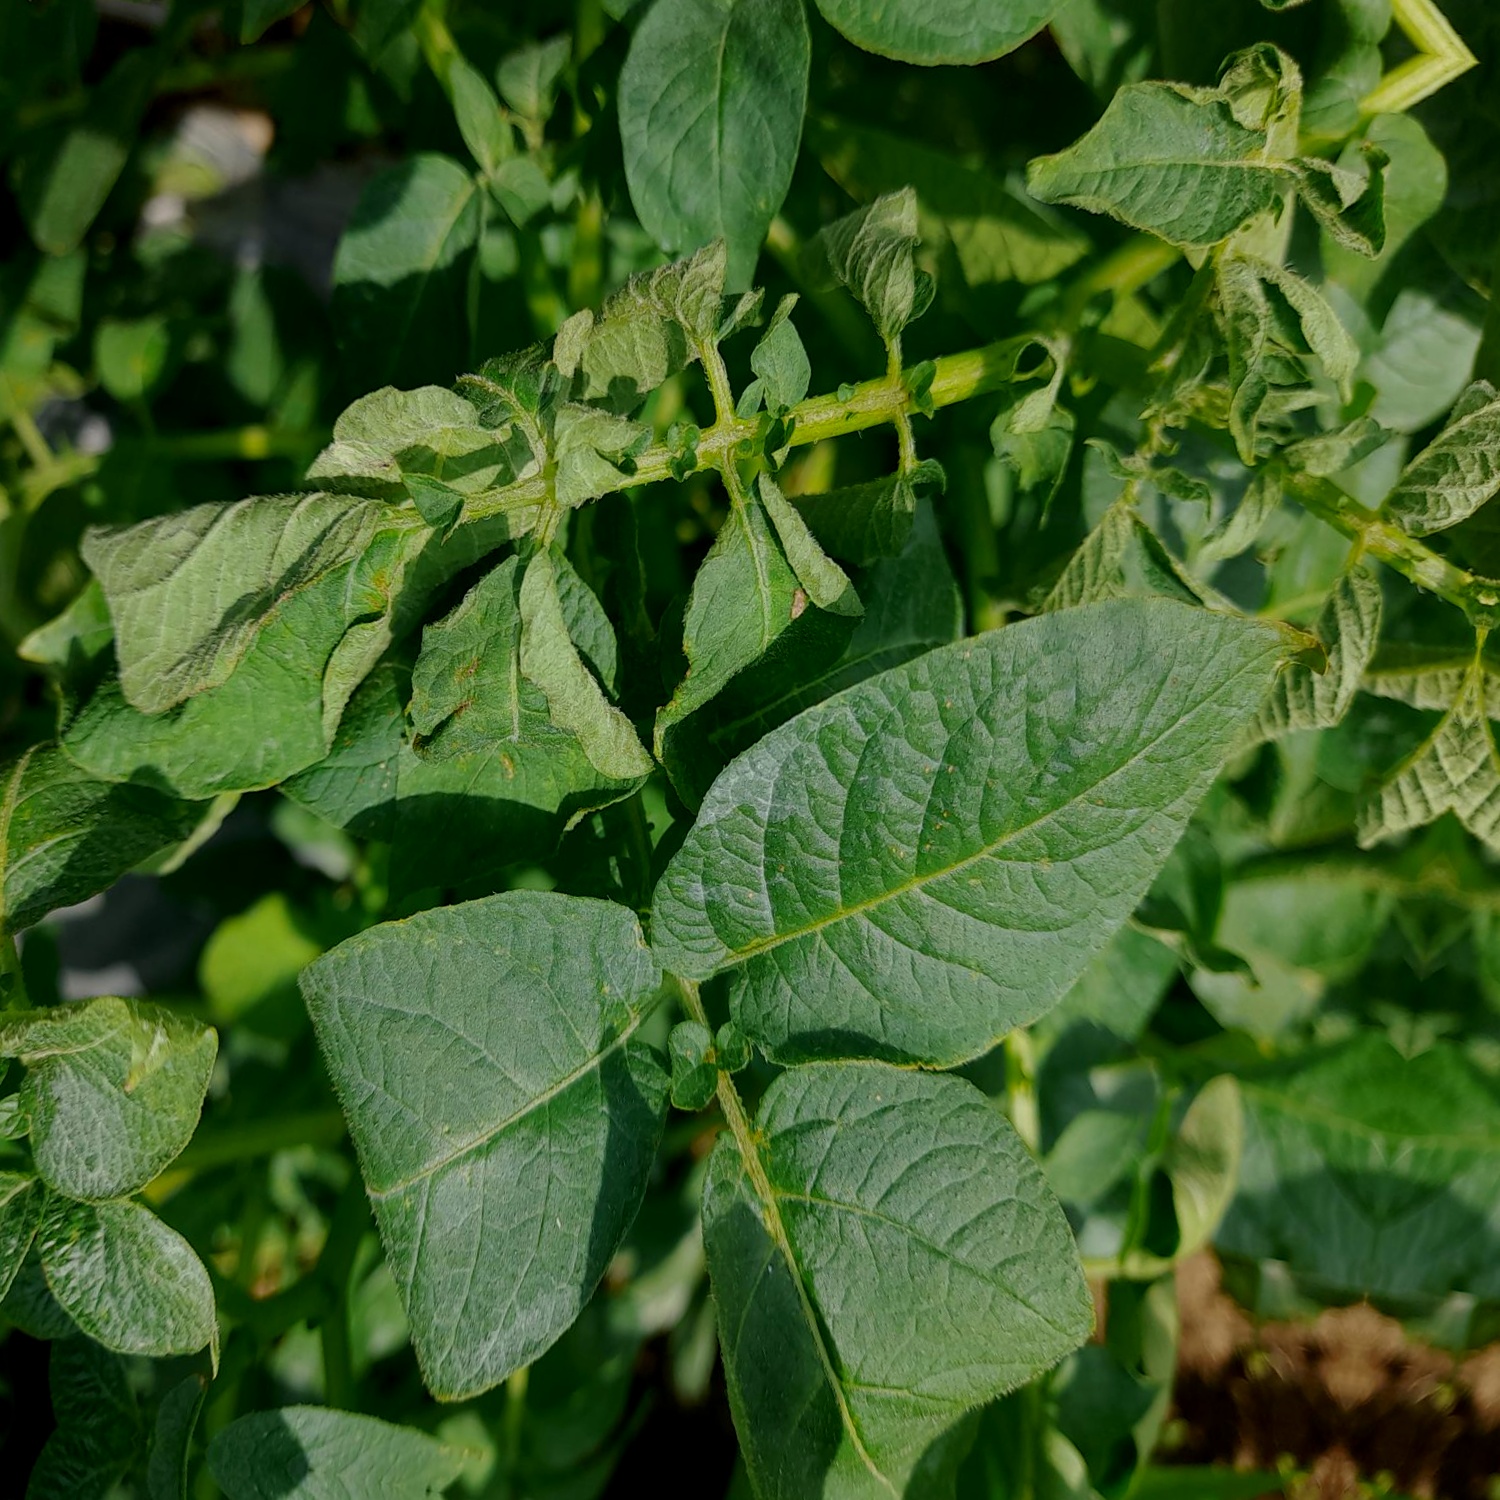
Etiqueta: Pudricion_Parda